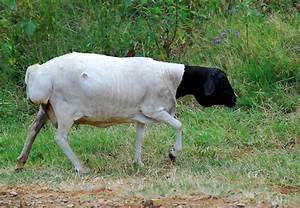
Label: pecora